Swadeshi movement

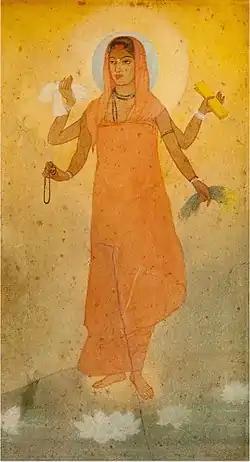
"Bharat Mata", 1905 painting by Abanindranath Tagore, one of the earliest visualizations of Bharat Mata, or "Mother India"

The Swadeshi movement was a self-sufficiency movement that was part of the Indian independence movement and contributed to the development of Indian nationalism. After the British government's decision for the partition of Bengal was made public in December 1903, there was a lot of growing discontentment among the Indians. In response the Swadeshi movement was formally started from Town Hall at Calcutta on 7 August 1905 to curb foreign goods by relying on domestic production. Mahatma Gandhi described it as the soul of swaraj (self-rule). The movement took its vast size and shape after rich Indians donated money and land dedicated to Khadi and Gramodyog societies which started cloth production in every household. It also included other village industries so as to make village self-sufficient and self-reliant. The Indian National Congress used this movement as arsenal for its freedom struggle and ultimately on 15 August 1947, a hand-spun Khadi tricolor Ashoka Chakra Indian flag was unfurled at Princess Park near India Gate, New Delhi by Jawaharlal Nehru.